Rentboy.com

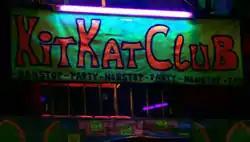
Hustlaball in KitKatClub, Berlin

Rentboy.com was a commercial social networking site that connected male sex workers and masseurs with potential clients. Rentboy.com was also the major organizer of the International Escort Awards and a traveling cabaret called "Hustlaball."